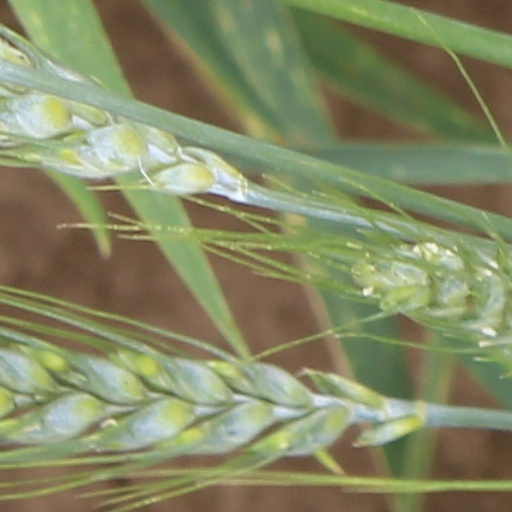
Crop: wheat